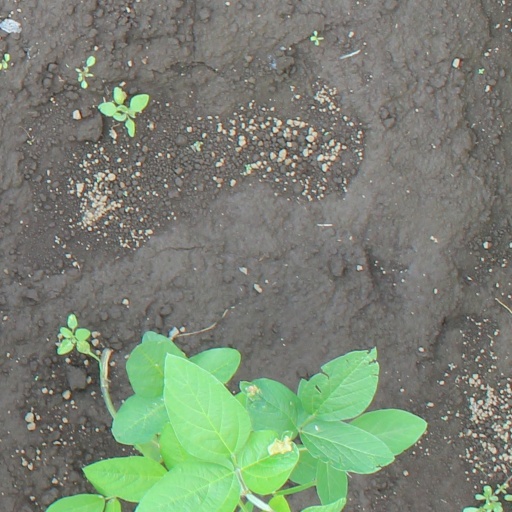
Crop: soybean